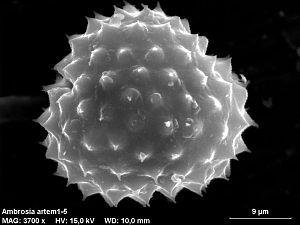
Ambrosia artemisiifolia L., l'Ambroisie à feuilles d'armoise ou ambroisie élevée, est une espèce de plantes dicotylédones de la famille des Asteraceae, sous-famille des Asteroideae, originaire des Amériques. C'est une plante herbacée annuelle, qui pousse dans ses régions d'origine dans les champs cultivés, les pâturages et terres en friches, ainsi que sur les bords de routes et les terres non cultivées.